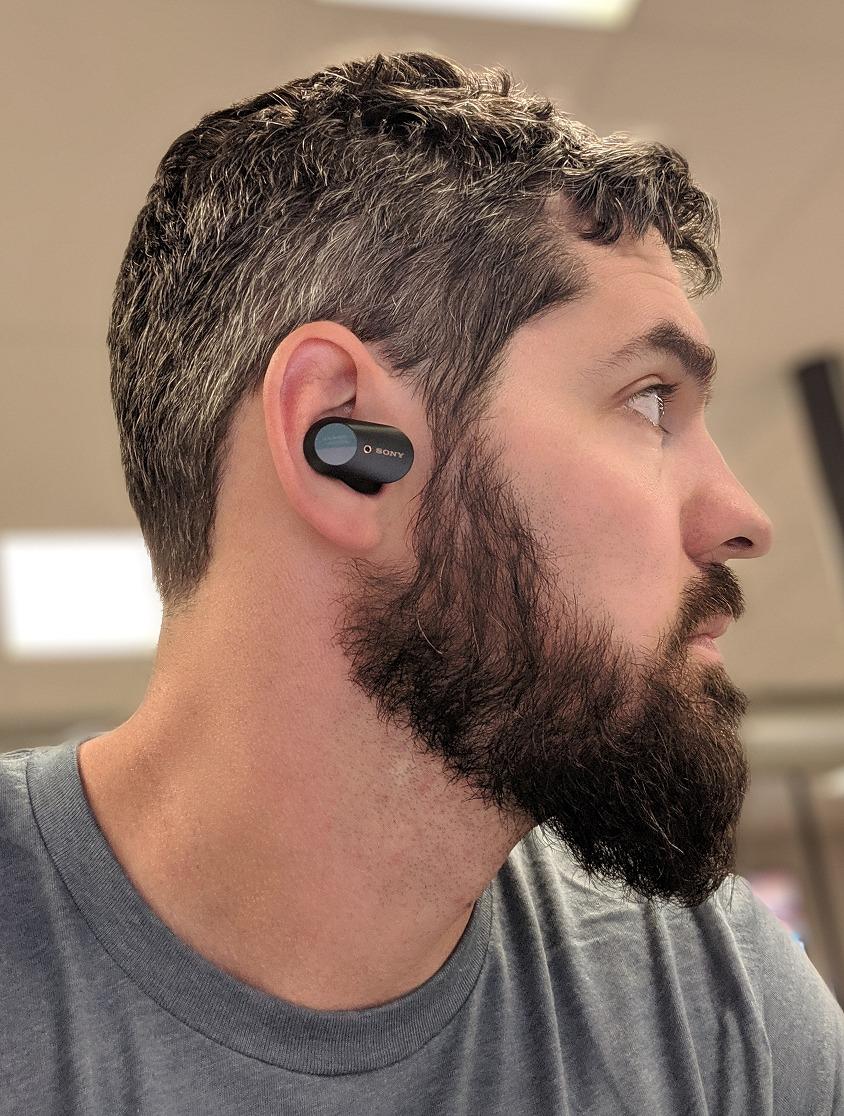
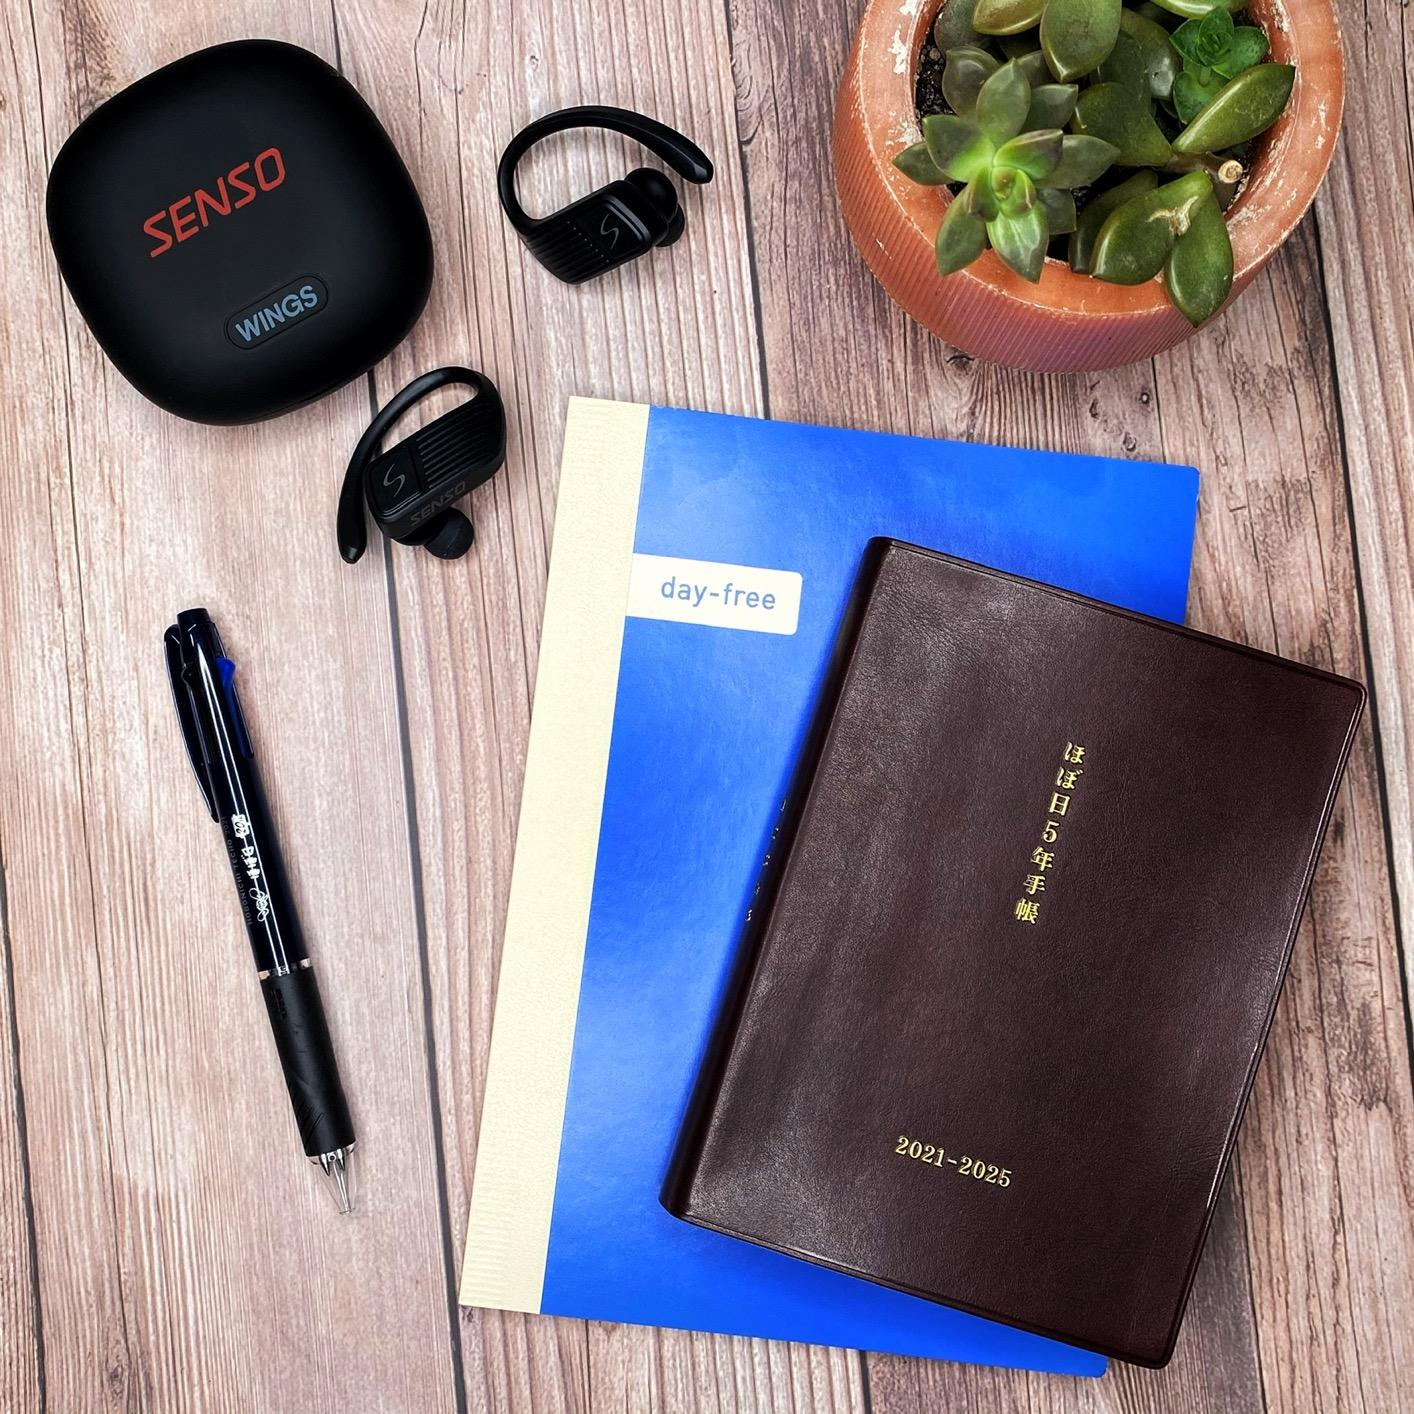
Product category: earbuds
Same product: no